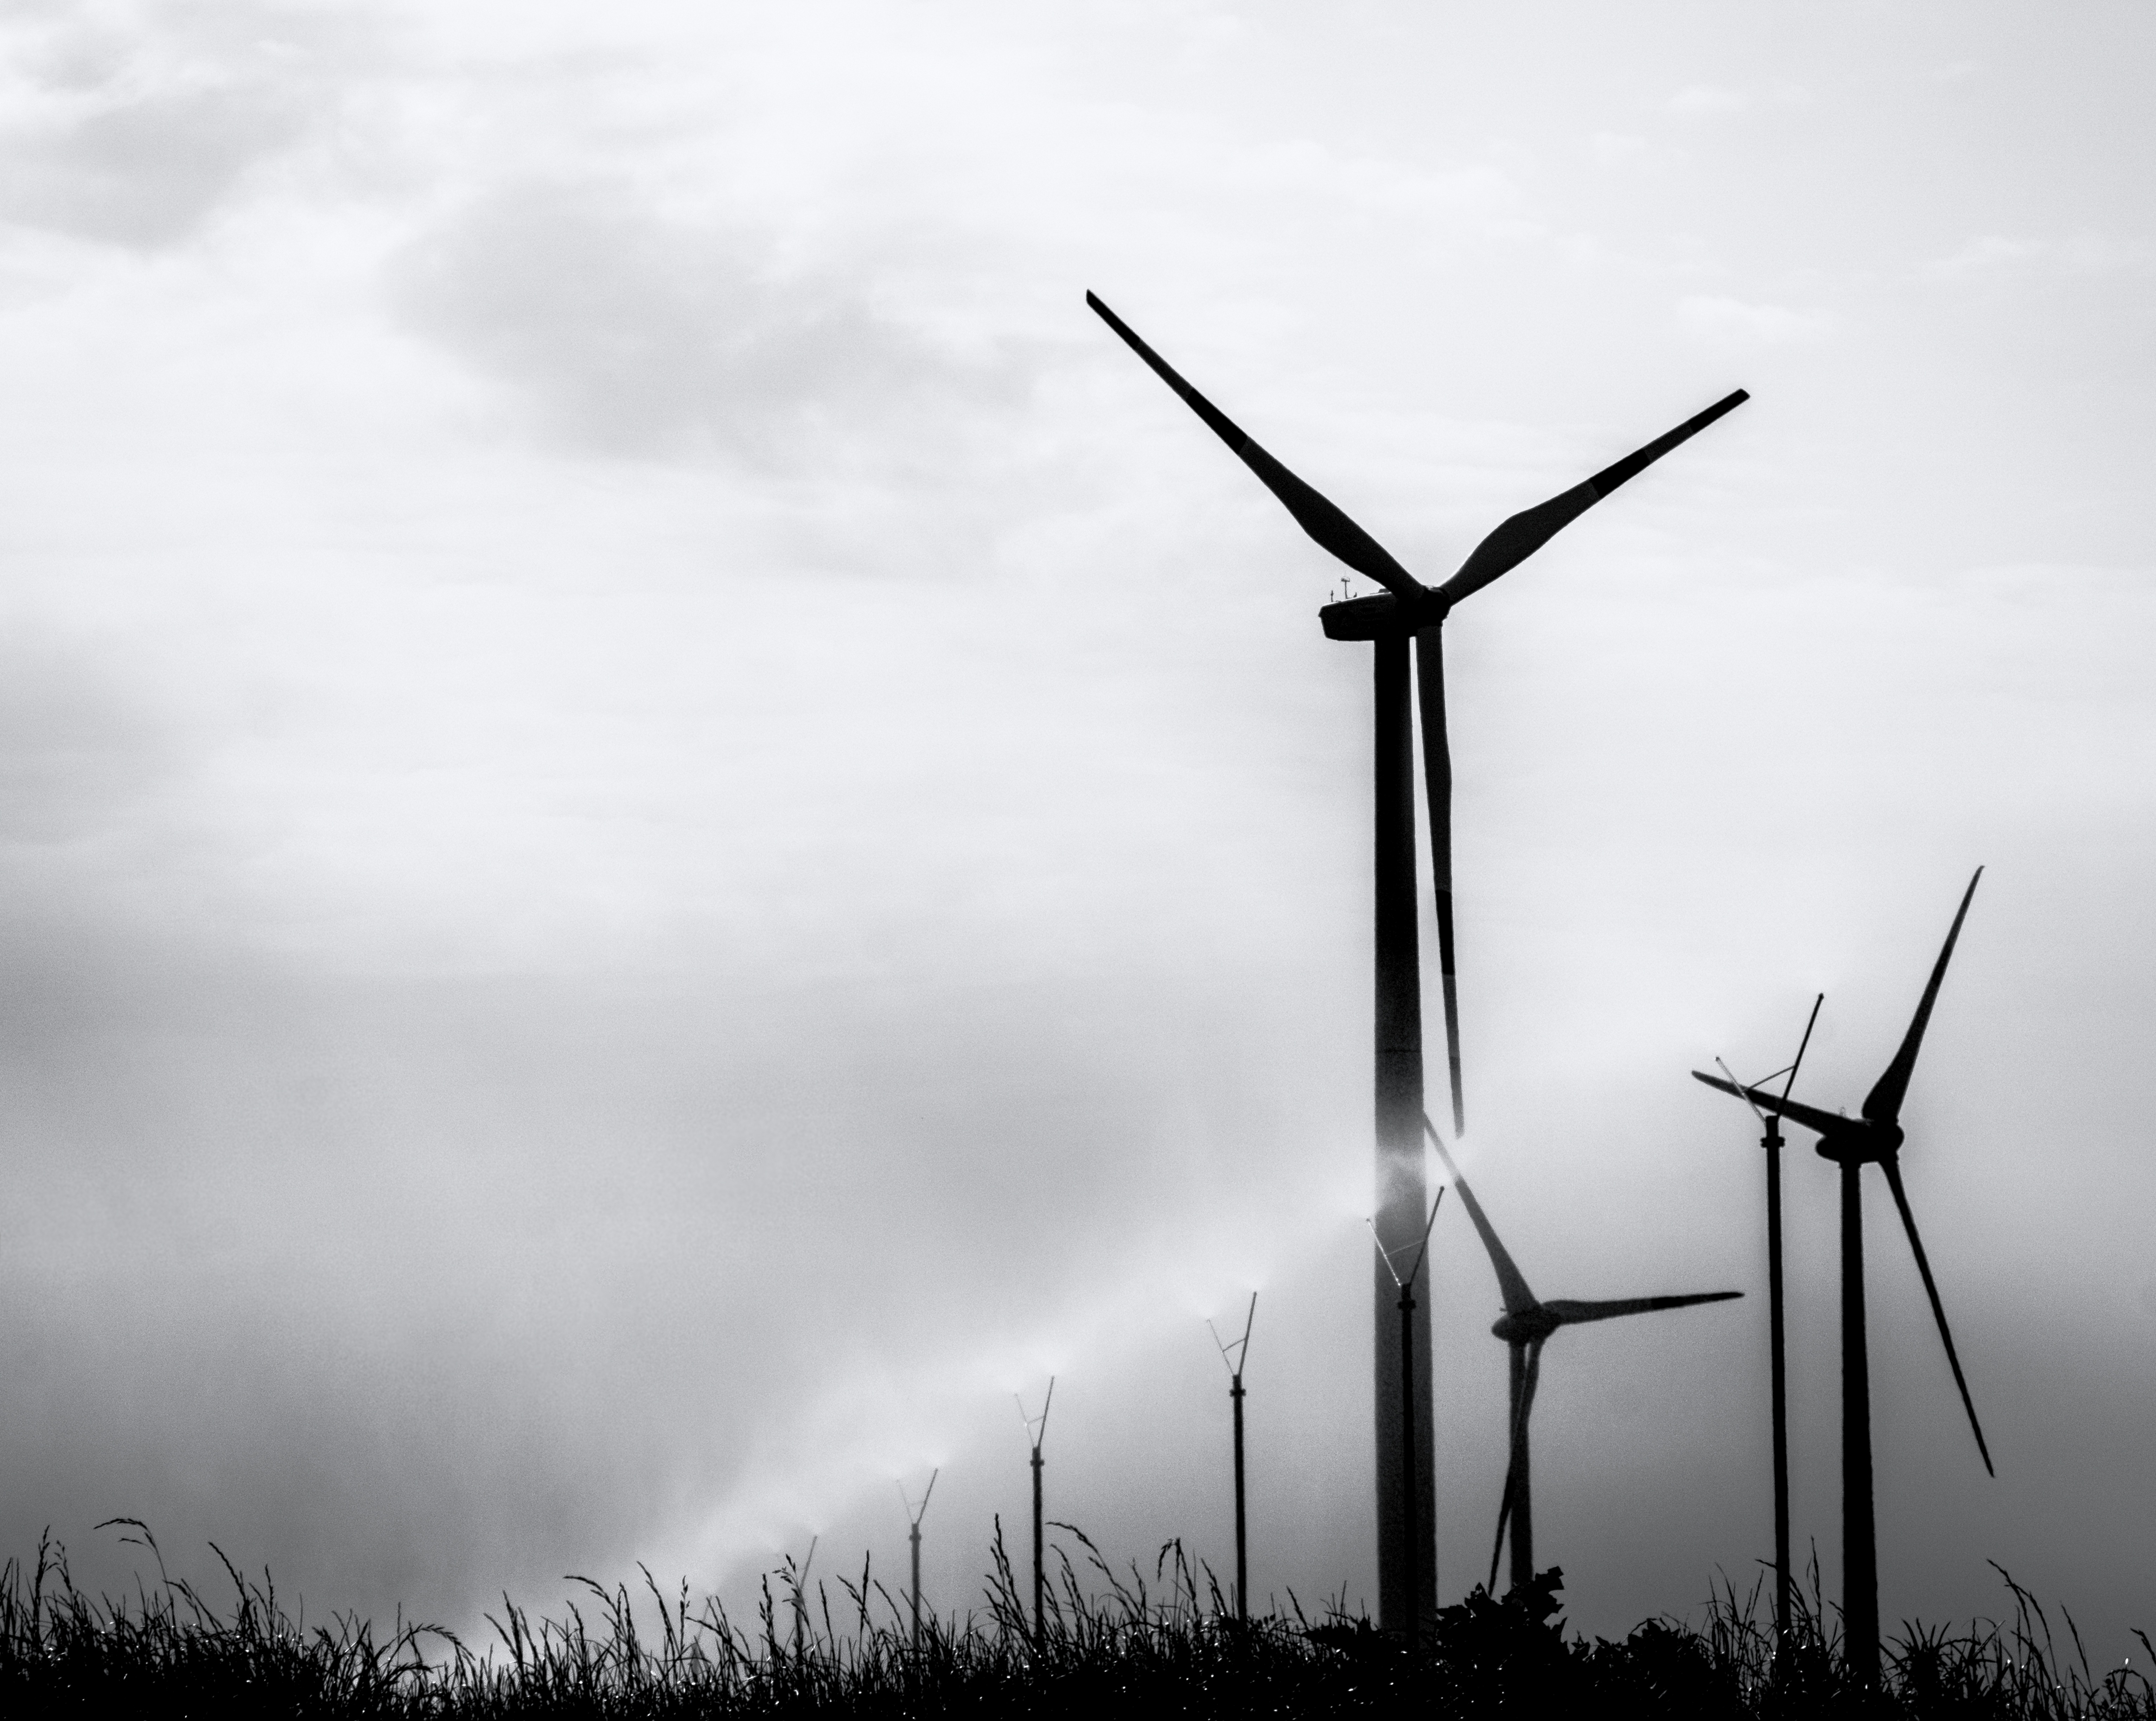
water, black and white, white, windmill, wind, line, machine, wind turbine, black, monochrome, energy, background image, mill, wind farm, windr der, garzweiler, monochrome photography, sprenkler